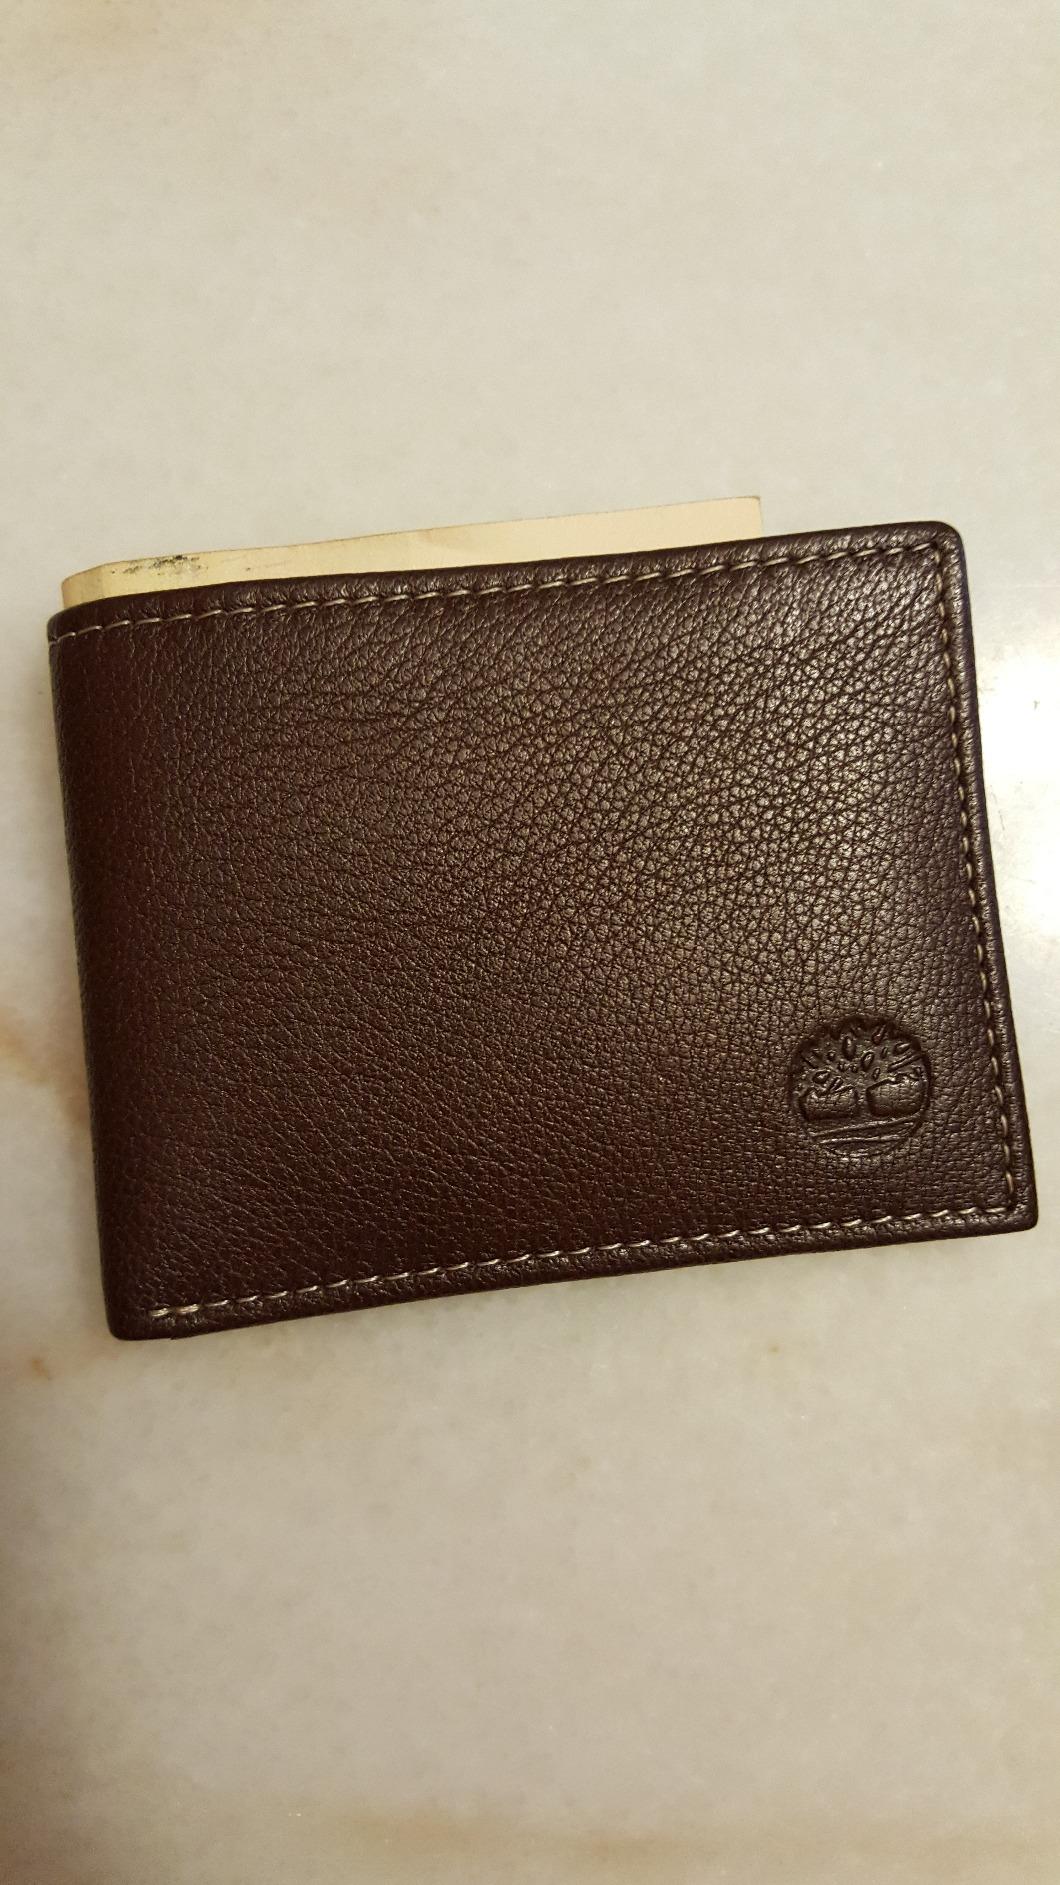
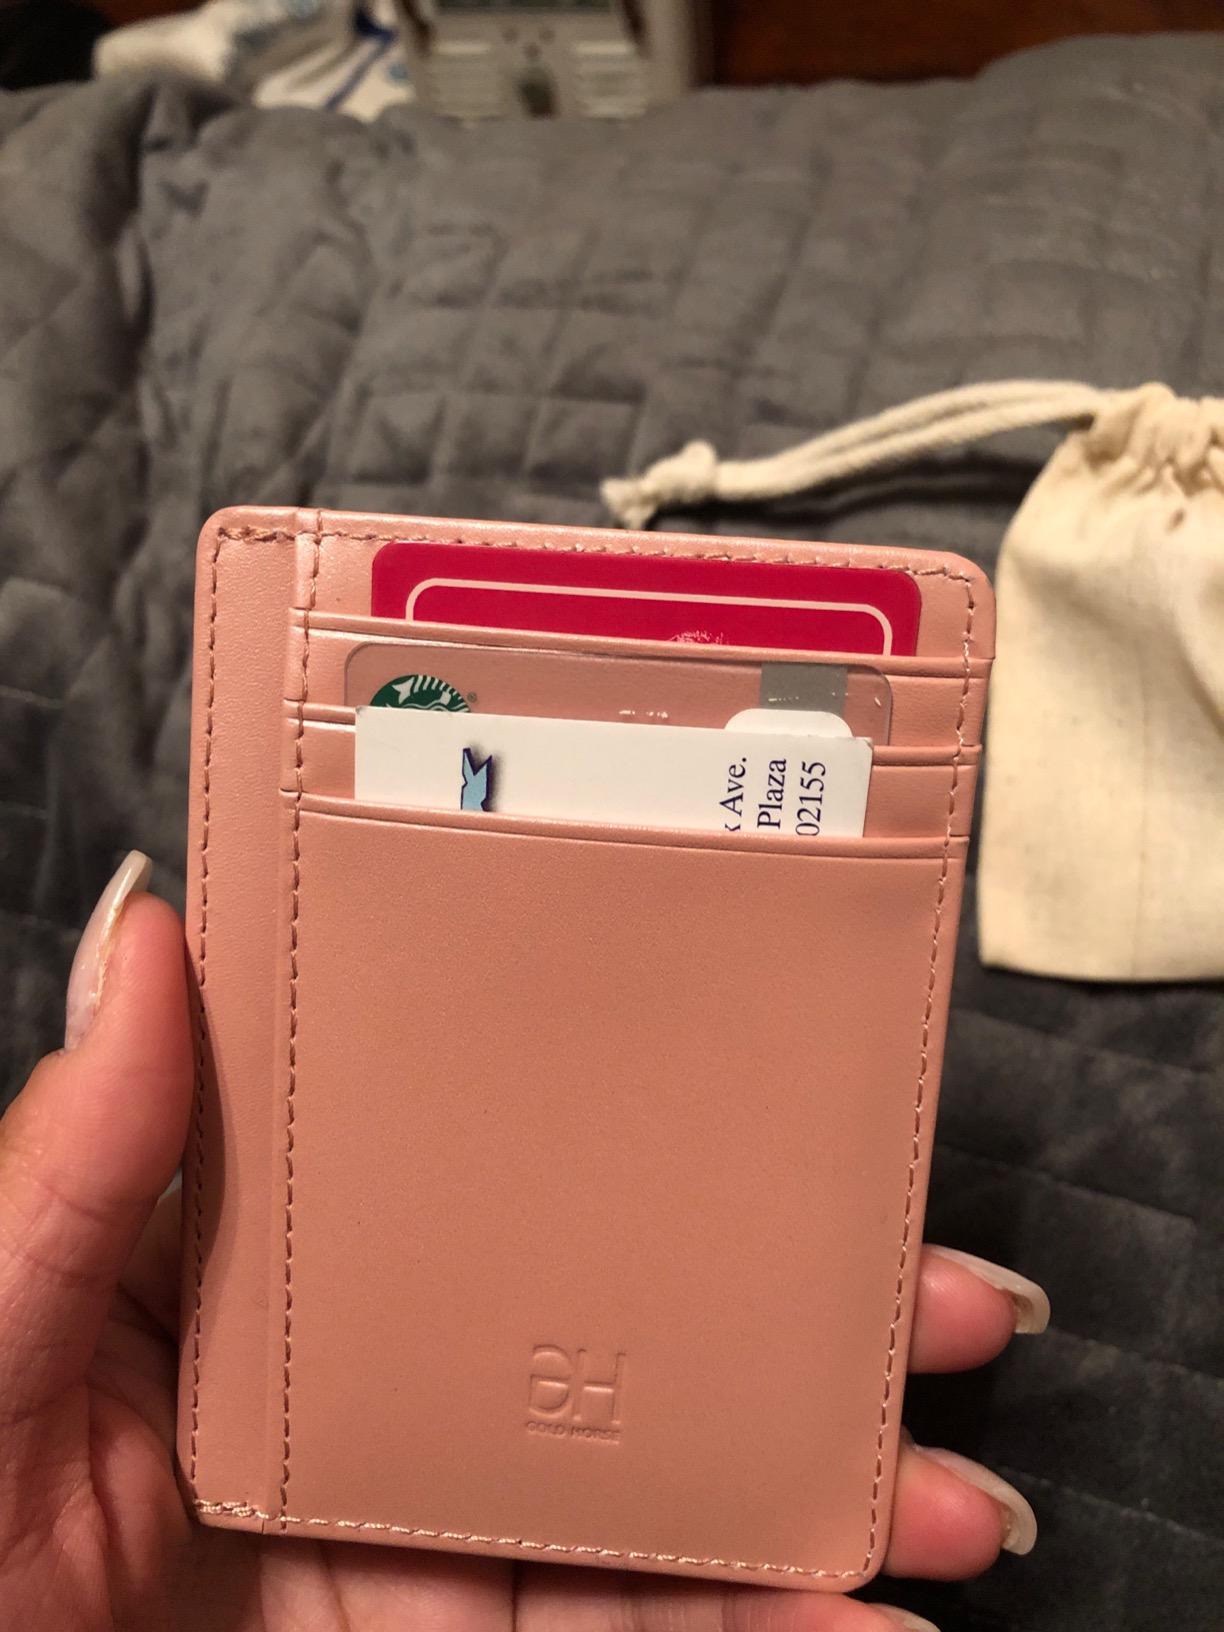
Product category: accessories_wallet
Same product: no